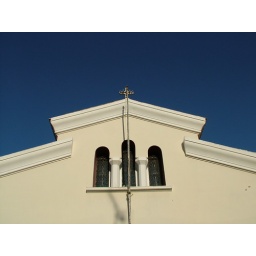
A government building in Zante, Zakynthos. i love the contrast between the cream building and the deep blue sky.